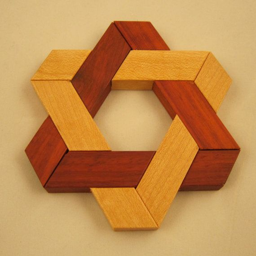
this puzzle is made up of identical pieces .